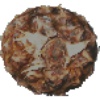
Label: Pineapple 1